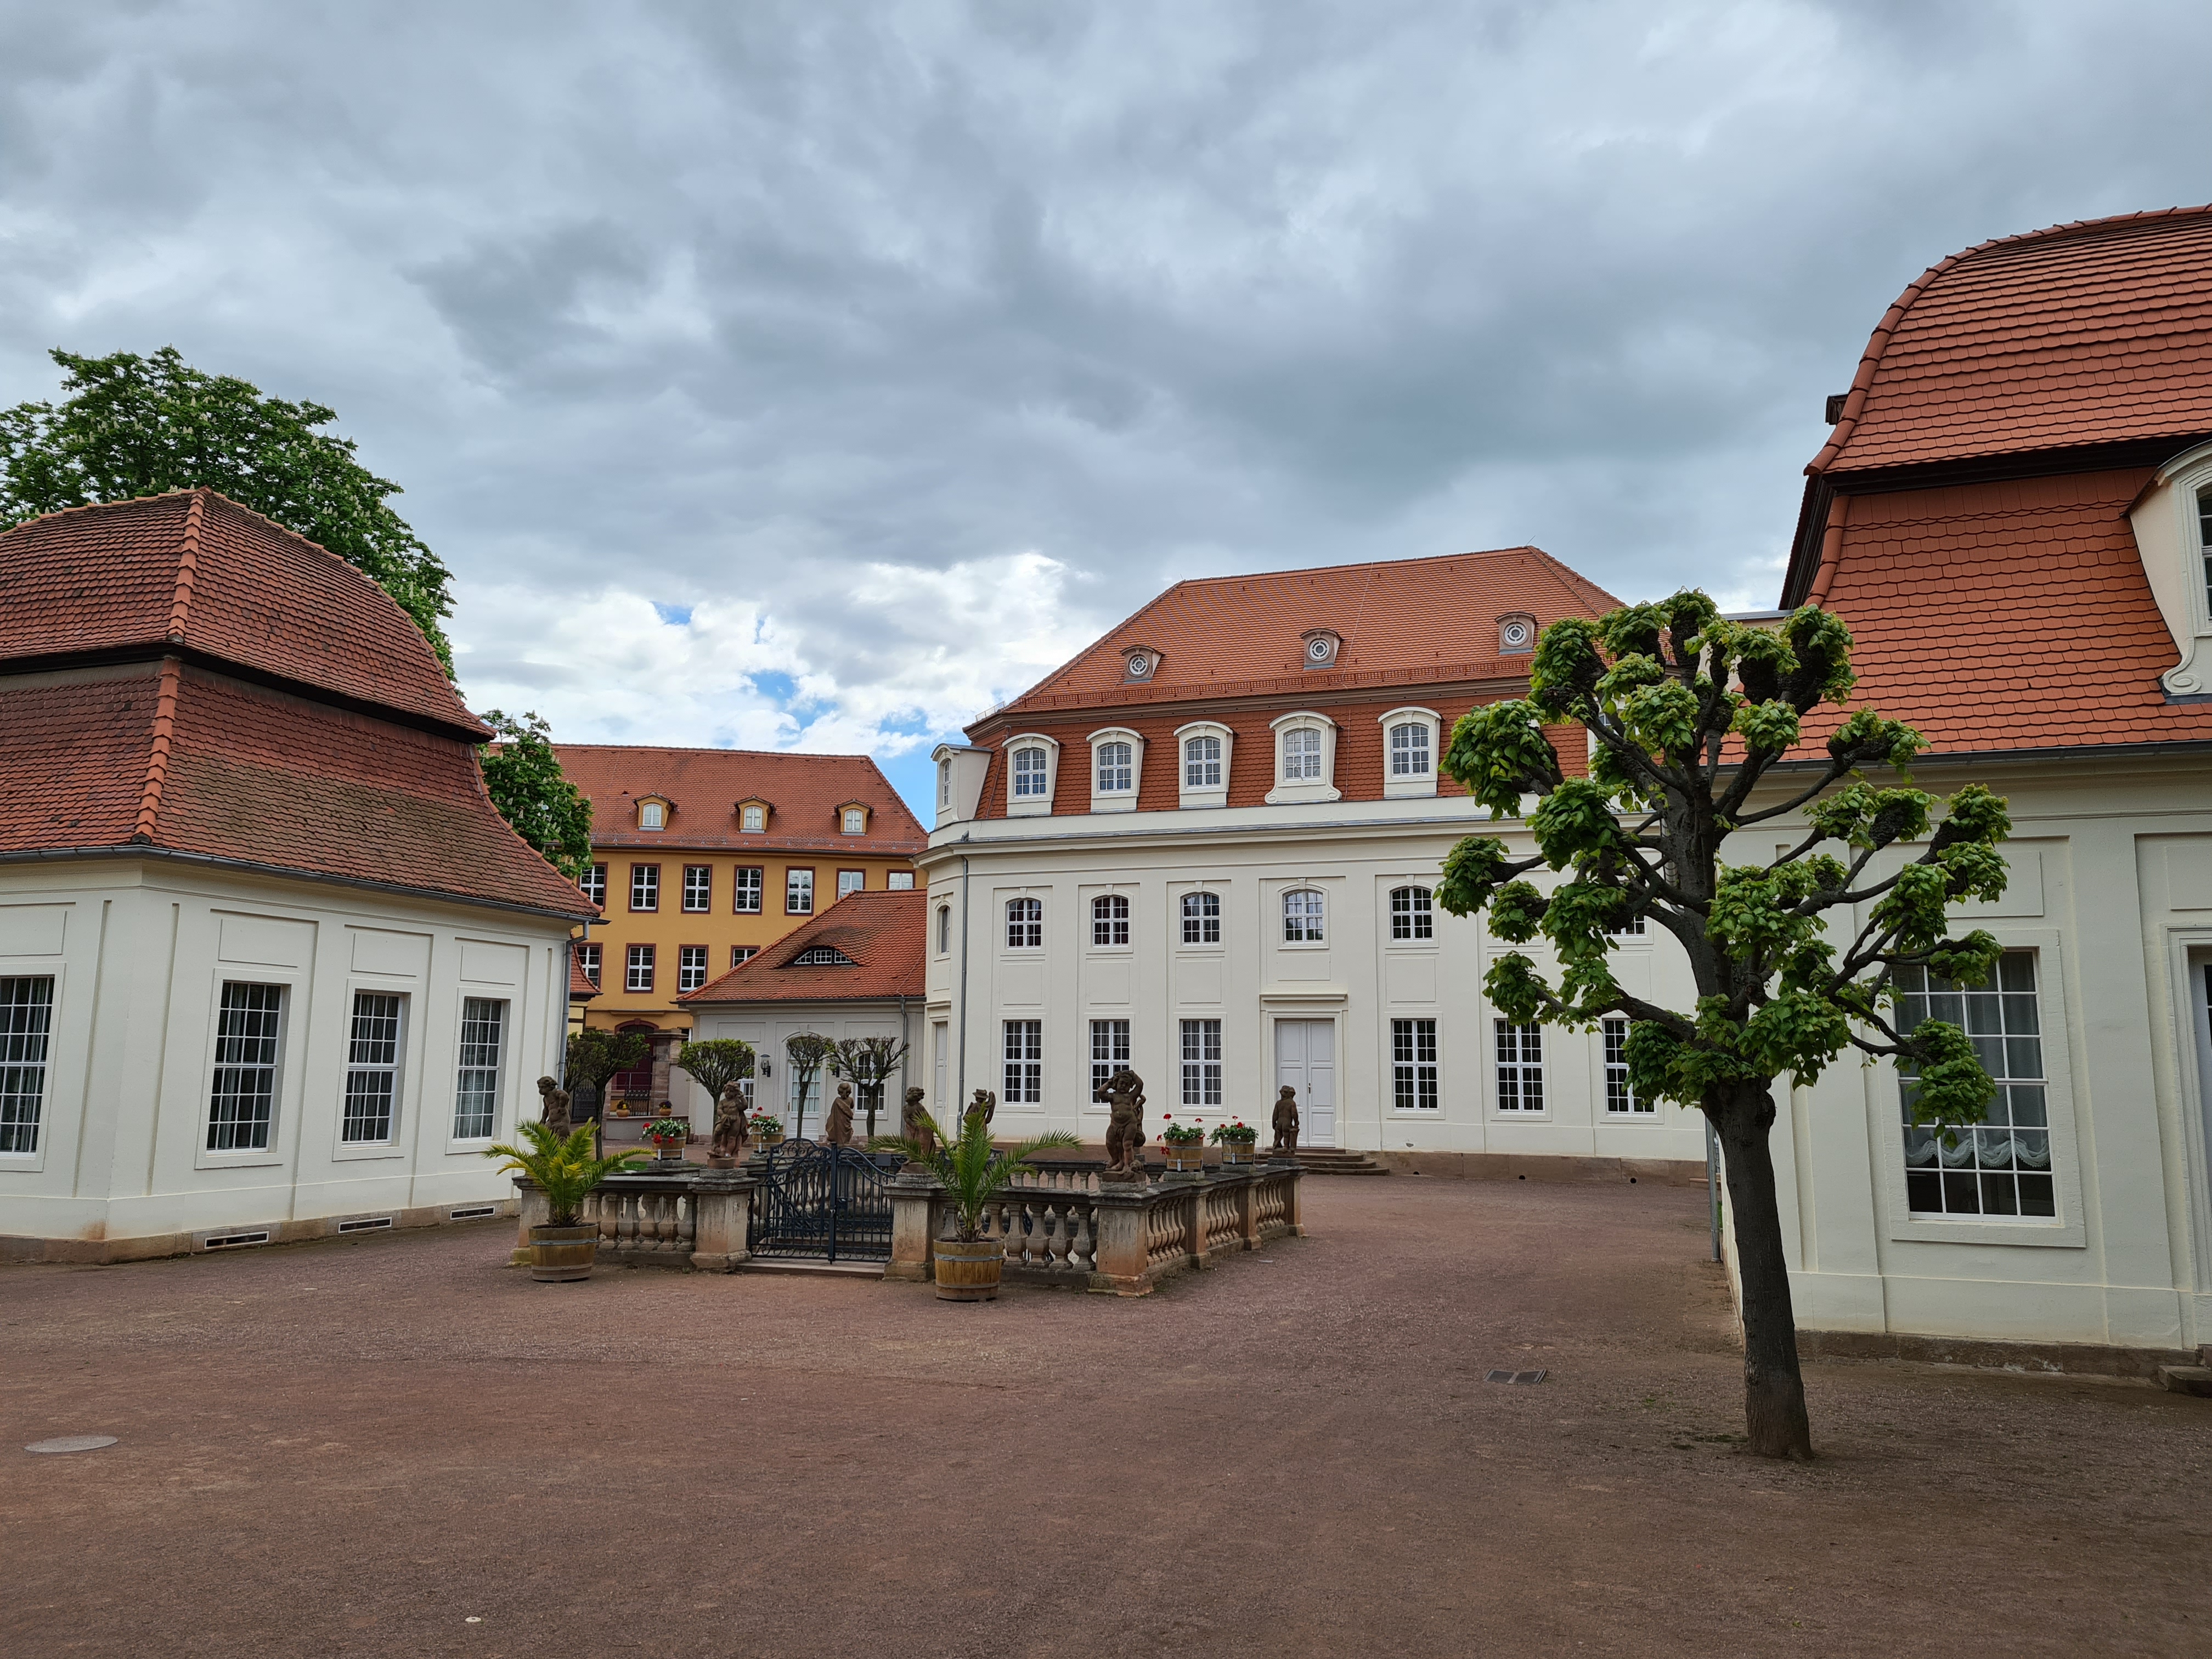
natural, sky, plant, cloud, window, building, tree, house, city, facade, road surface, mixed use, urban design, street, cobblestone, road, leisure, village, tourism, apartment, palm tree, town square, hacienda, medieval architecture, vacation, landscape, estate, roof, stately home, manor house, plaza, mansion, courtyard, suburb